Dispensationalism

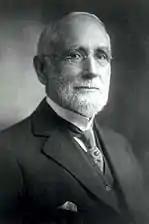
Lyman Stewart, co-founder of Union Oil

Brethren theologian C. H. Mackintosh (1820–1896) had a profound influence on American evangelist Dwight L. Moody (1837–1899), who reached very large audiences with his powerful preaching in the latter half of the 19th century. Moody worked with Brookes and other dispensationalists, and encouraged the spread of dispensationalism. It was during this time that dispensational doctrine became widely accepted among American evangelicals. It also marked a shift in dispensational theology under evangelists like Moody, from Darby's Calvinism and doctrinal rigor to a non-Calvinist view of human freedom in personal salvation.